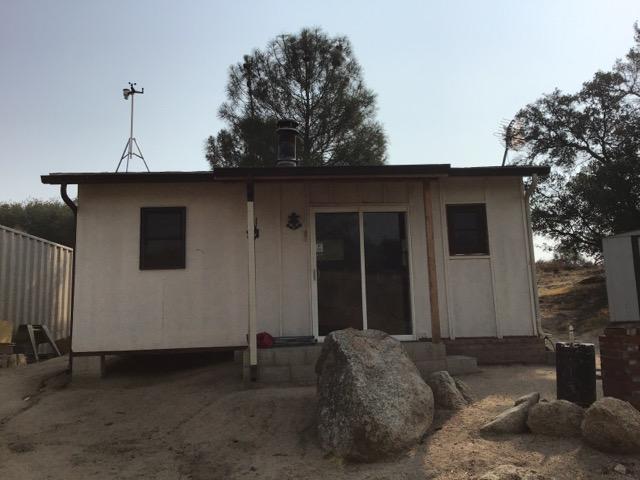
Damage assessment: no_damage